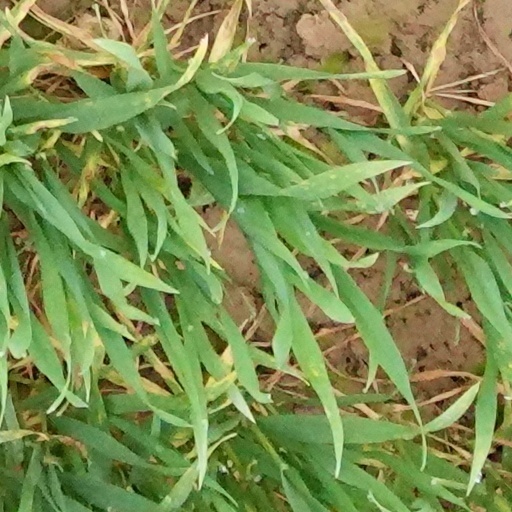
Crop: wheat